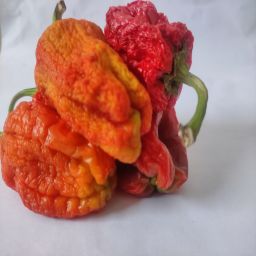
Crop: Bell Pepper
Quality: Dried